Northeast, Minneapolis

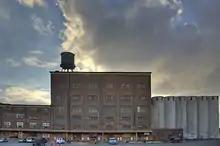
Northrup-King's former Jackson Street facility, now home to art studios and art galleries.

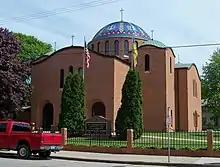
St. Constantine's Ukrainian Catholic church.

In the past decades, Northeast has developed an artist community. Galleries and studios now occupy many historic industrial buildings including the Northrup King Building. The structure started in 1917 for the Northrup-King & Co. seed company and finally comprised 10 interconnected buildings that shipped seeds across the United States. Now, it is the home of over 135 tenants, including 100 artists and including small business and nonprofit organizations. Other buildings with large numbers of art and design related tenants include the Grain Belt Brewery complex, the California Building, Thorp Building, the 2010 Artblok, and the Casket Arts Building.